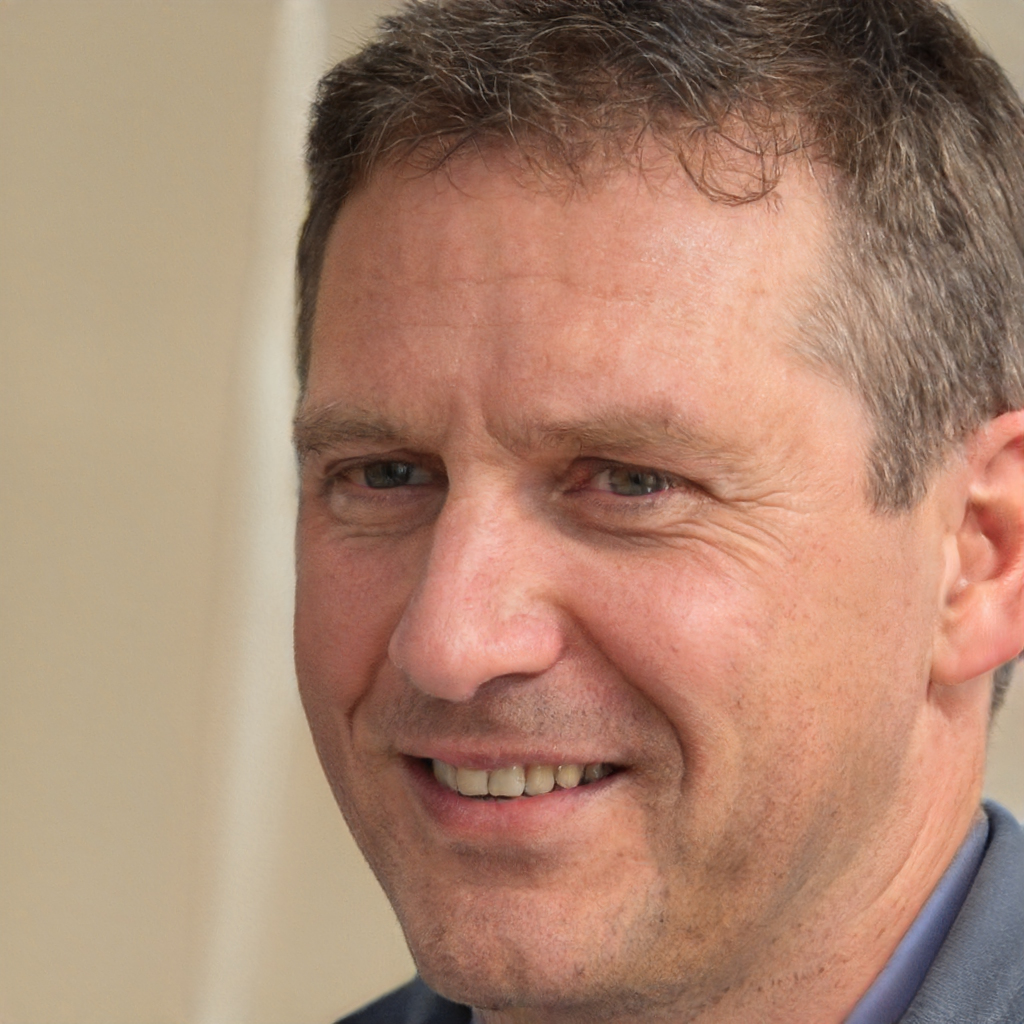
Gender: Male